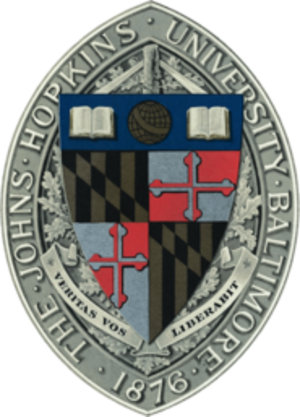
Johns Hopkins University
Johns Hopkins University er et universitet i Baltimore i staten Maryland i USA. Universitet blev stiftet i 1876 og er navngivet efter dets første velgører, den amerikanske iværksætter og filantrop Johns Hopkins. Han testamenterede 7 mio. dollars, hvoraf halvdelen gik til at etablere Johns Hopkins Hospital og det var på daværende tidspunkt den største testamenterede donation nogensinde i USA.